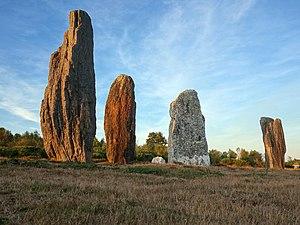
Il s'agit là des principaux menhirs - les plus hauts - de la file comptant 13 menhirs encore debouts et sous la lumière rasante du soleil couchant à l'ouest.
Le département d'Ille-et-Vilaine comporte toutes les formes de monuments mégalithiques.
Saint-Just est une commune française située dans le département d'Ille-et-Vilaine en région Bretagne.